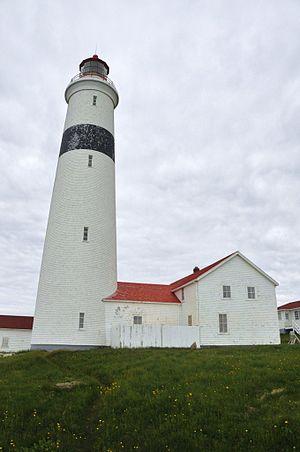
Le phare de Point-Amour, est un phare situé aux abords du village de Forteau sur le détroit de Belle-Isle au Labrador, province canadienne de Terre-Neuve-et-Labrador.